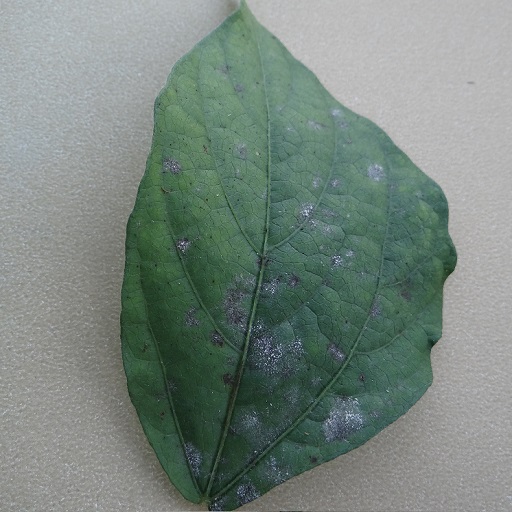
Label: Powdery Mildew